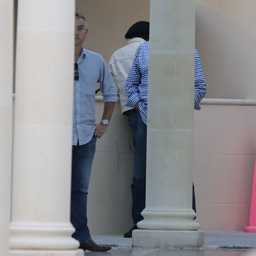
actor is pictured here in a white shirt and black hate having a smoke outside his hotel